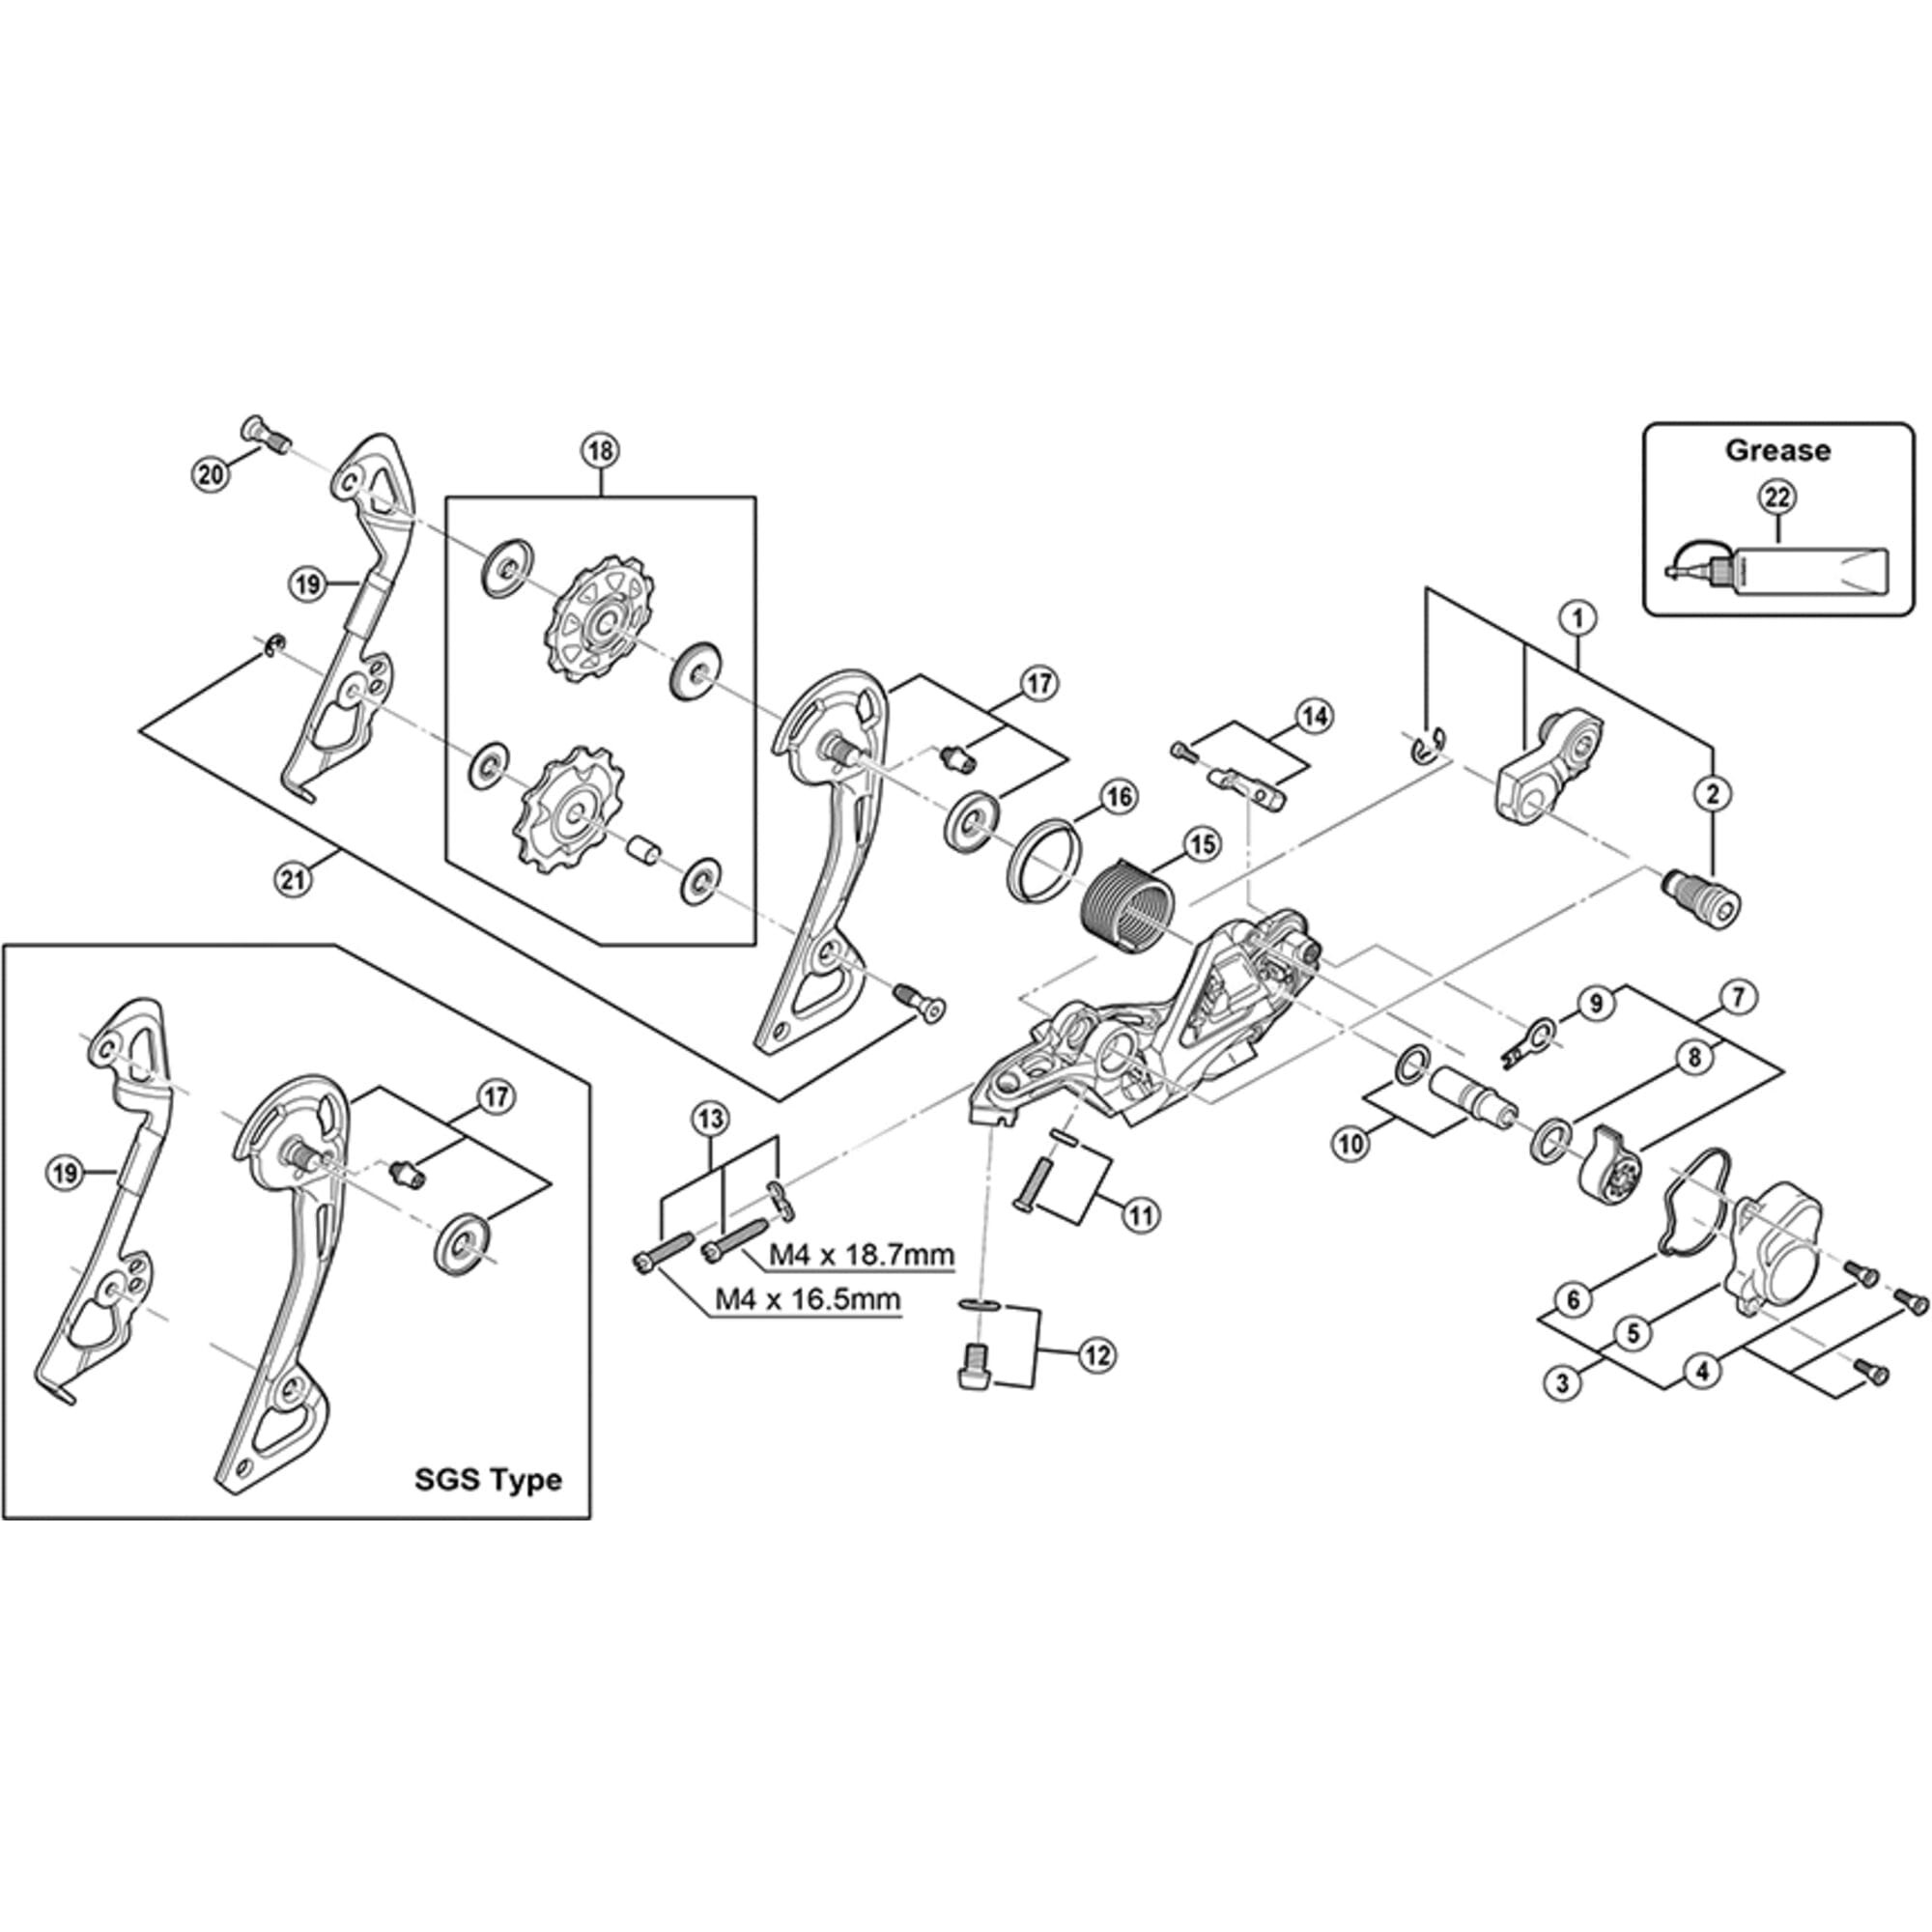
SPRE RDM981 bracket axle 2
RD-M981 bracket axle 2 is product number 2 in the attached image Genuine Shimano replacement part
Brand: Madison
Category: Sporting Goods > Outdoor Recreation > Cycling > Bicycle Parts > Bicycle Drivetrain Parts